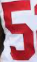
Number: 5